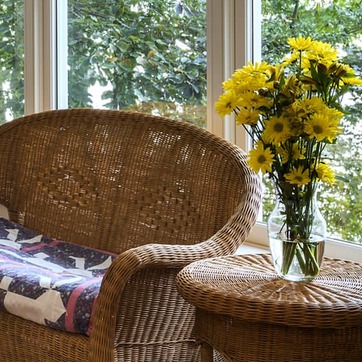
Material: other